Sturminster Newton

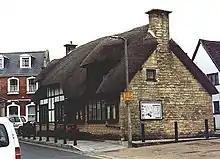
Sturminster Newton Museum in the Old Market Cross House

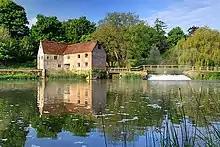
Sturminster Newton Mill

Sturminster Newton was recorded in an Anglo-Saxon charter in 968 as "Nywetone at Stoure", and in the Domesday Book of 1086 as "Newentone". Newton refers to a new farm or estate, and Sturminster to a church (minster) on the Stour. Originally the two parts of the name referred to the settlements on the north and south of the river, but were combined to distinguish the town from Sturminster Marshall and other Newtons. The history of the town and surrounding area has been researched by the Sturminster Newton Heritage Trust, which runs the Sturminster Newton Museum in the Old Market Cross House in the centre of town. The Museum is open to visitors on some days every week.